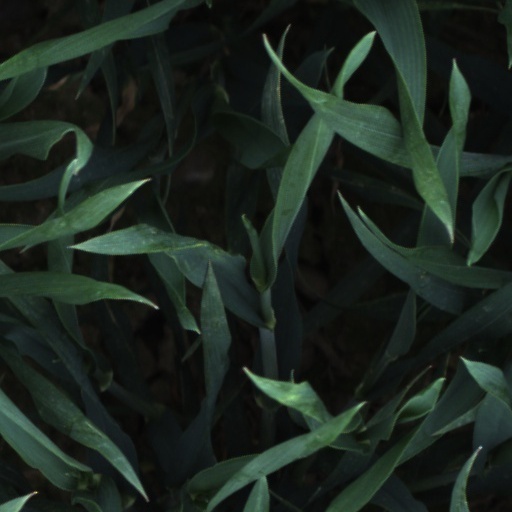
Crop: wheat